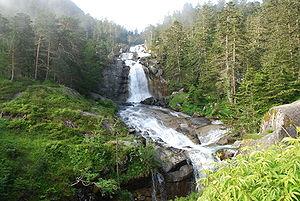
La cascade du Pont d'Espagne sur la branche centrale du gave de Gaube, Cauterets, Hautes-Pyrénées, France.
Les forêts de conifères et mixtes des Pyrénées forment une écorégion terrestre définie par le Fonds mondial pour la nature, qui appartient au biome des forêts de feuillus et forêts mixtes tempérées de l'écozone paléarctique. Elle recouvre le massif montagneux des Pyrénées qui marque la frontière entre la France et l'Espagne et se caractérise par des niveaux élevés de biodiversité. Sur les 3 500 espèces de plantes abritées par l'écorégion, environ 200 sont endémiques et la faune menacée d'extinction comprend l'Ours brun et le Gypaète barbu. Bien qu'il existe des zones d'habitat encore vierges, l'exploitation forestière, les stations de sports d'hiver et les barrages représentent une menace majeure pour cette écorégion unique.